Olga Potocka

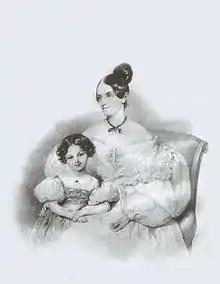
Olga and her daughter, Sofia. c. 1830's.

Olga was born in 1802 in Tulchin, a year after her sister Sofia . The girls grew up in Tulchin, where there were two palaces belonging to their family, and in Uman, where the famous Sofievka garden was laid out in honor of their mother. The family spent part of the year in Crimea, where Potemkin gave his mistress, their mother, the large village of Massandra. The estate stretched from the Yayla ridge to the sea, covering an area of over 800 acres. In the mountainous part, this huge estate contained timber forests; in the valley, vineyards of the finest French vines were soon planted, and a luxurious park with rare tropical plants was laid out.